Mindrocker (series)

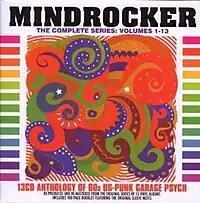
Cover art of the complete series box set.

Mindrocker is an extensive series of compilation albums that was produced by the German record label Line Records (and later its subsidiary Impact Records) in the 1980s. The complete series compacted nearly 200 songs of rare, and obscure material primarily from American garage and psychedelic rock musical artists that were originally recorded in the 1960s, and previously made available to only a handful of collectors. It was organized by record producer Hans-Hermann Pohle, named after a single by California band, Fenwyck, and initially distributed in Germany. The first volume was released in 1981 and by 1986 the thirteenth and final installment of the series was issued.